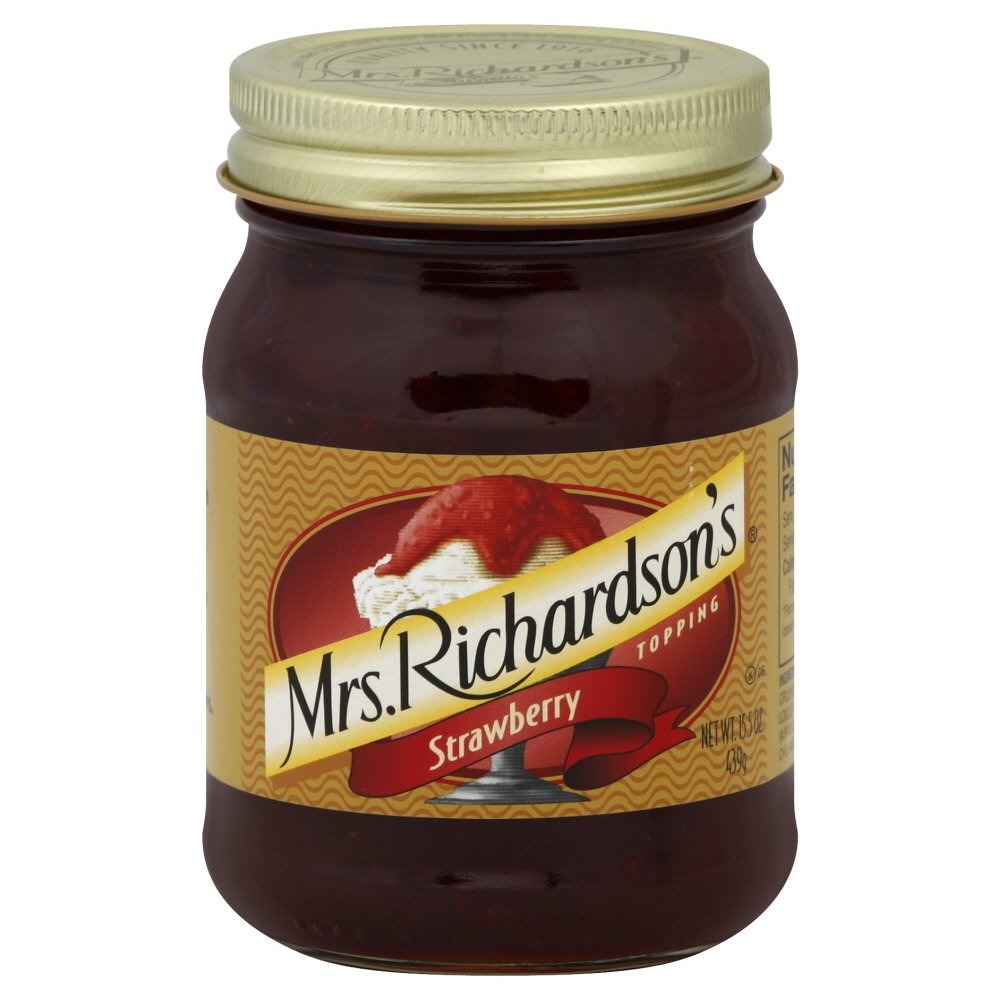
Item Name: Mrs. Richardson's Ice Cream Topping and Dessert Sauce, Strawberry, 15.5 Ounce
Bullet Point 1: Delicious strawberry sauce
Bullet Point 2: Perfect for sundaes
Value: 15.5
Unit: Ounce

Price: 11.32